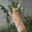
Label: rabbit